Anna of Sweden (1545–1610)

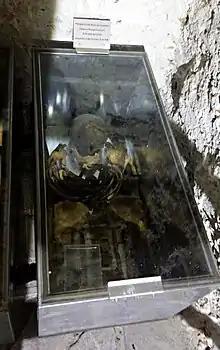
Anna's grave in Haschbach am Remigiusberg (with a sign calling her "Anna Maria")

She spent her retirement after regency on her dower residence in Lauterecken and Remigiusberg. In her will, she donated a large sum with an income to be divided among the poor annually.